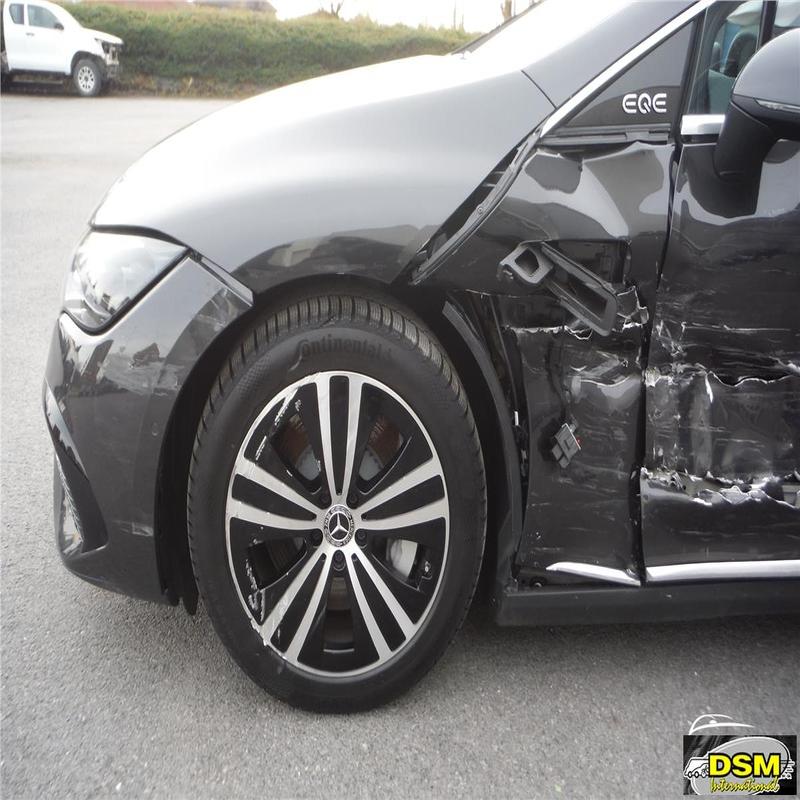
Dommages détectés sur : pare-choc avant, aile avant gauche, porte avant gauche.
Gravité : mineur